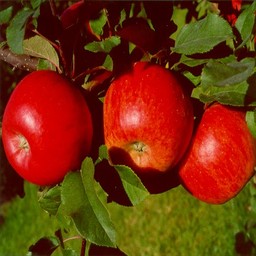
Label: Apple